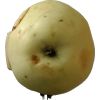
Label: Apple hit 1